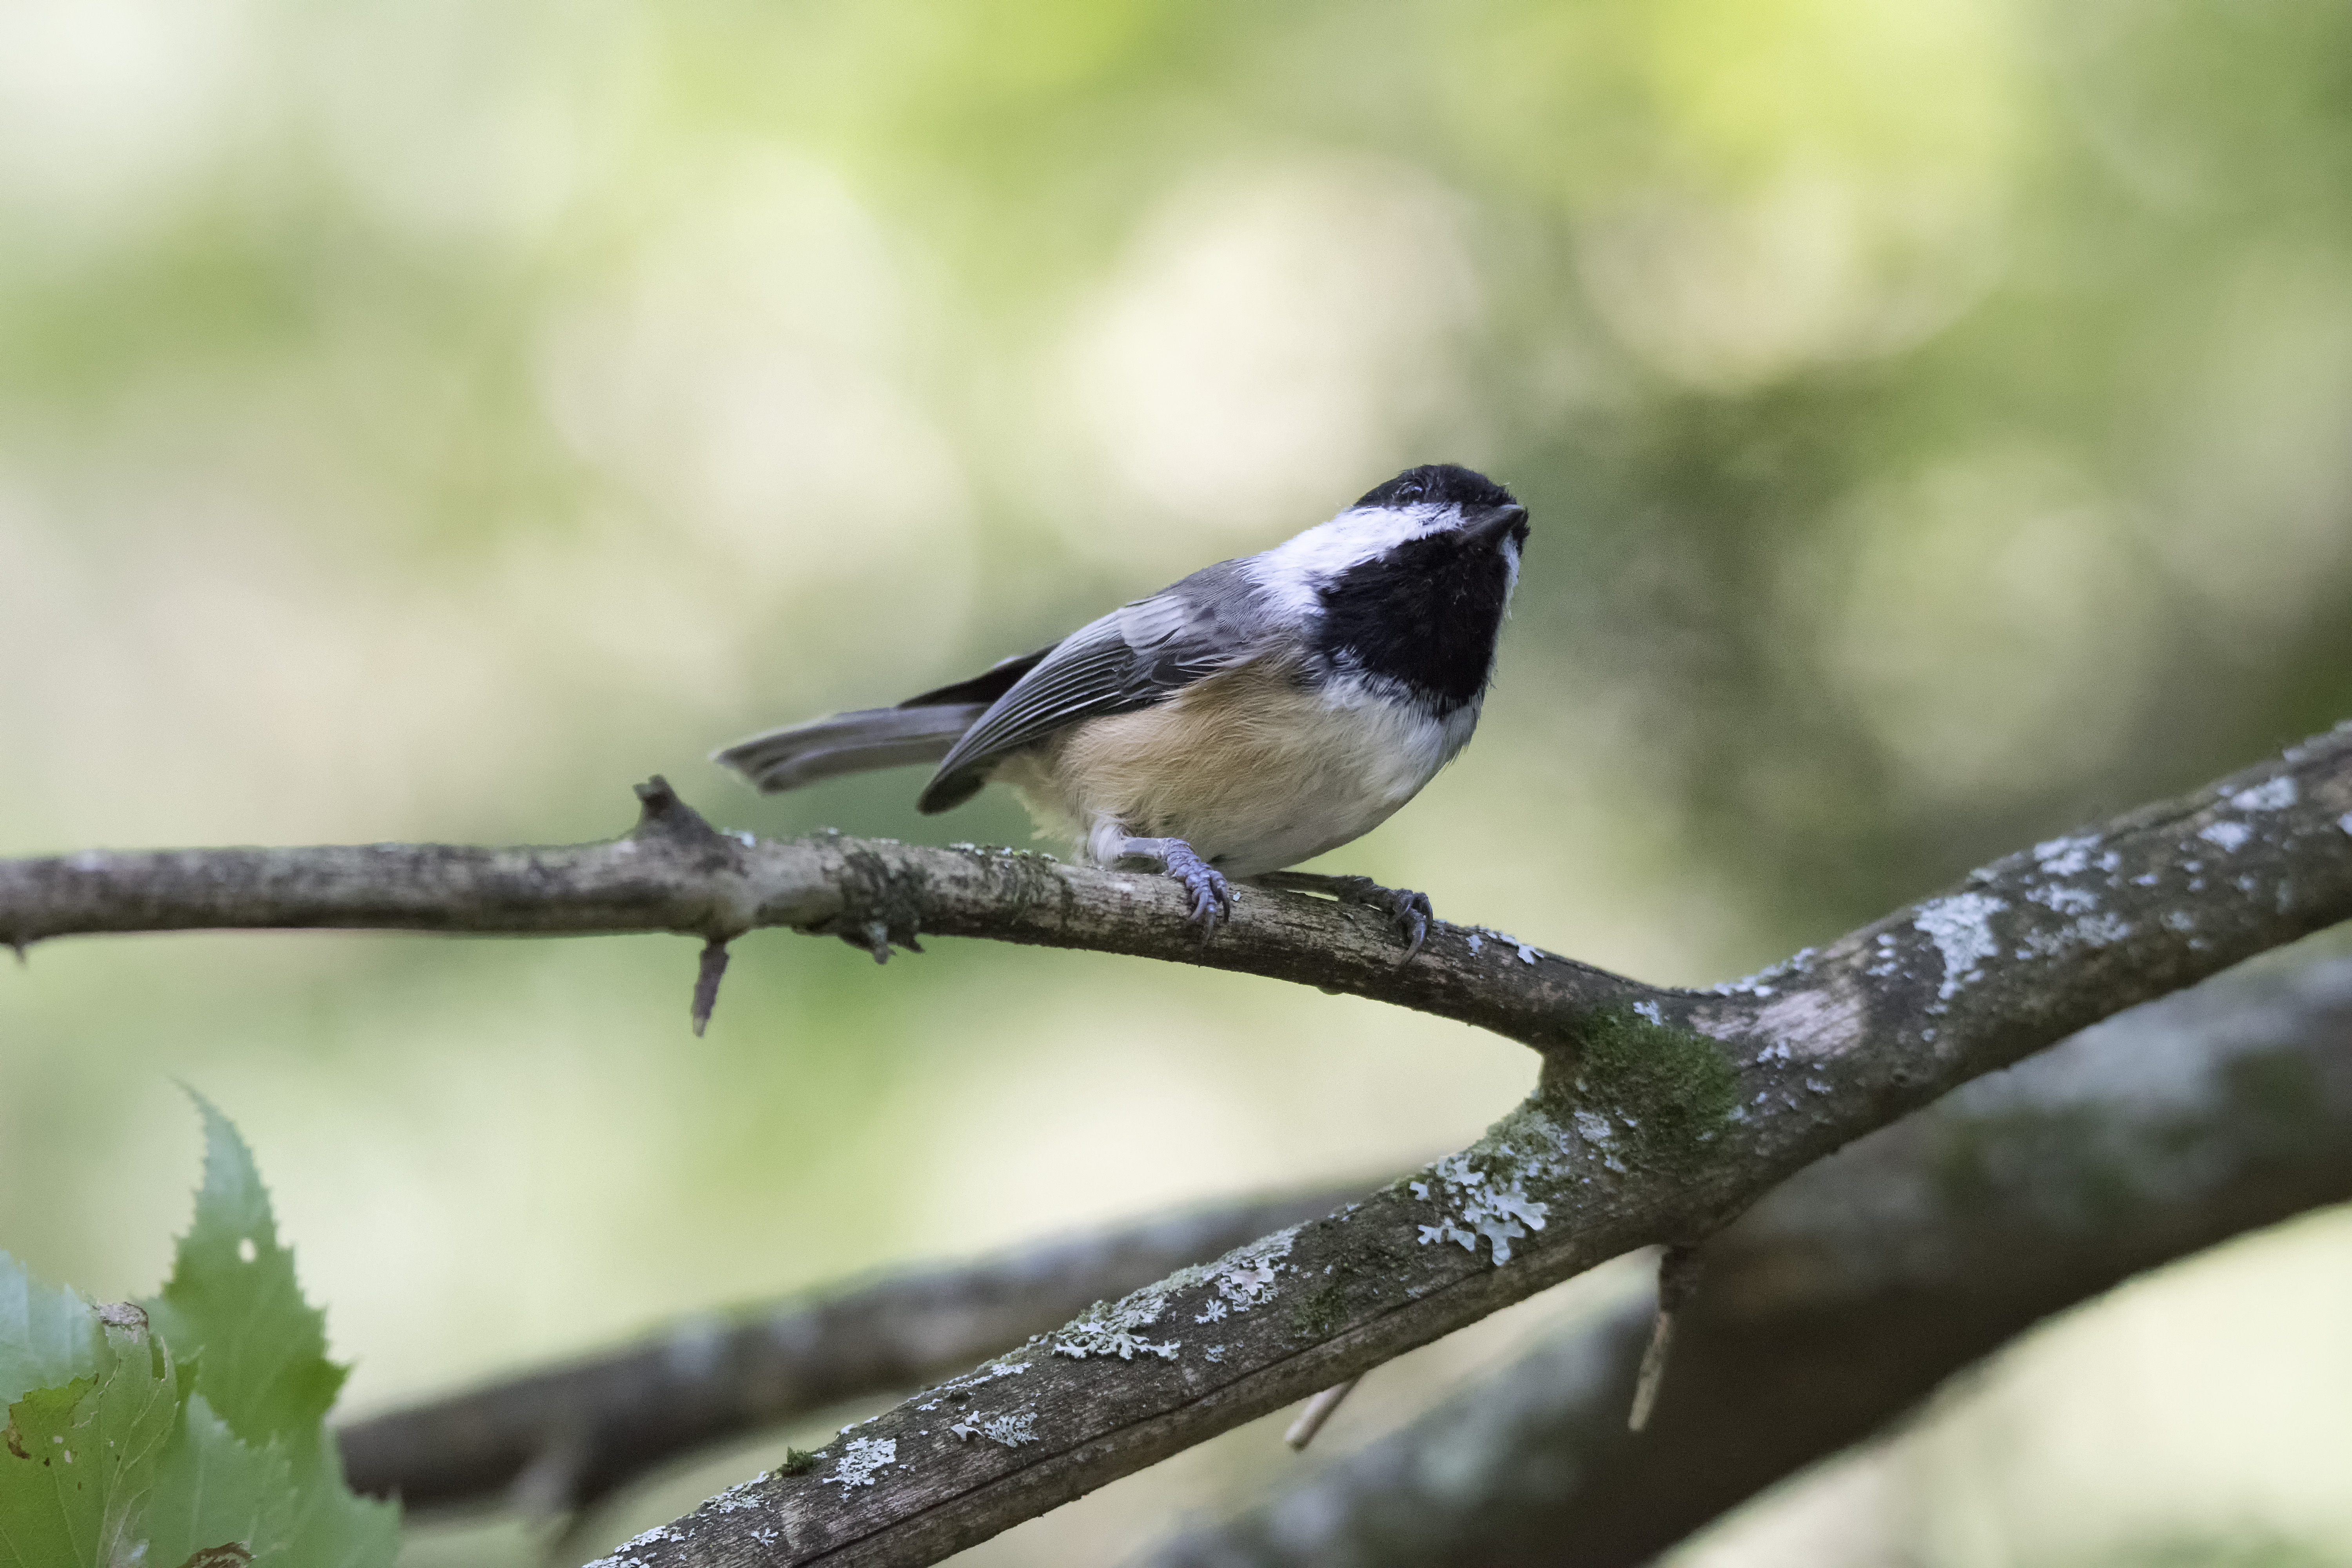
nature, branch, bird, wildlife, beak, black, fauna, close up, canada, a, vertebrate, noire, tte, mesange, quebec, finch, capped, sherbrooke, oiseau, chickadee, old world flycatcher, perching bird